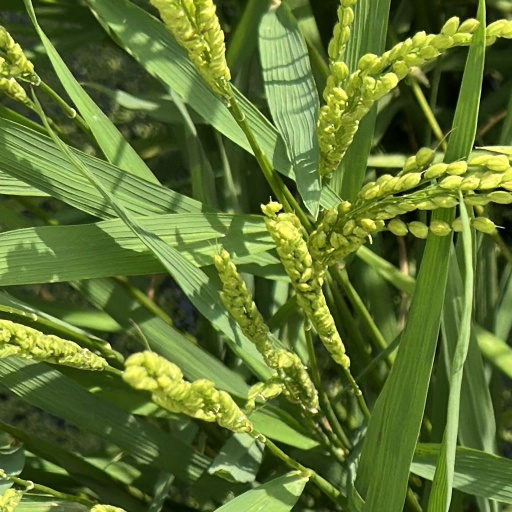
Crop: rice